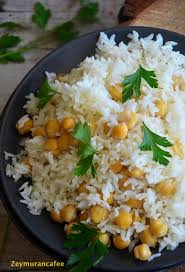
Yemek: pirinc_pilavi